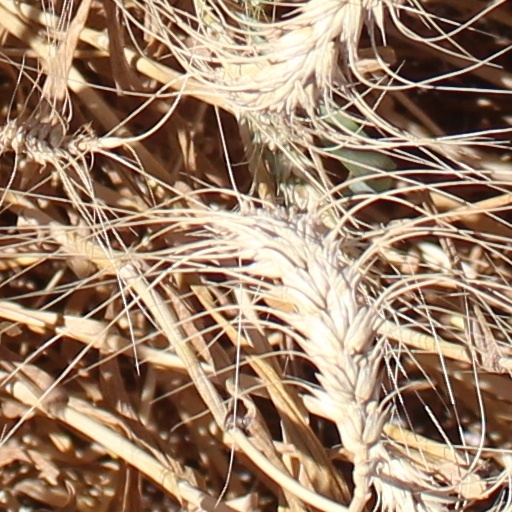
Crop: wheat